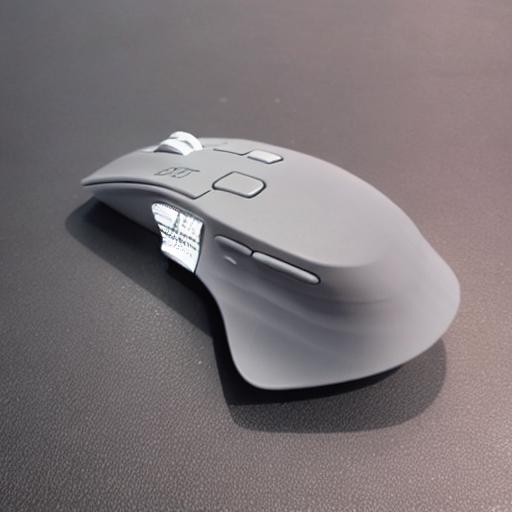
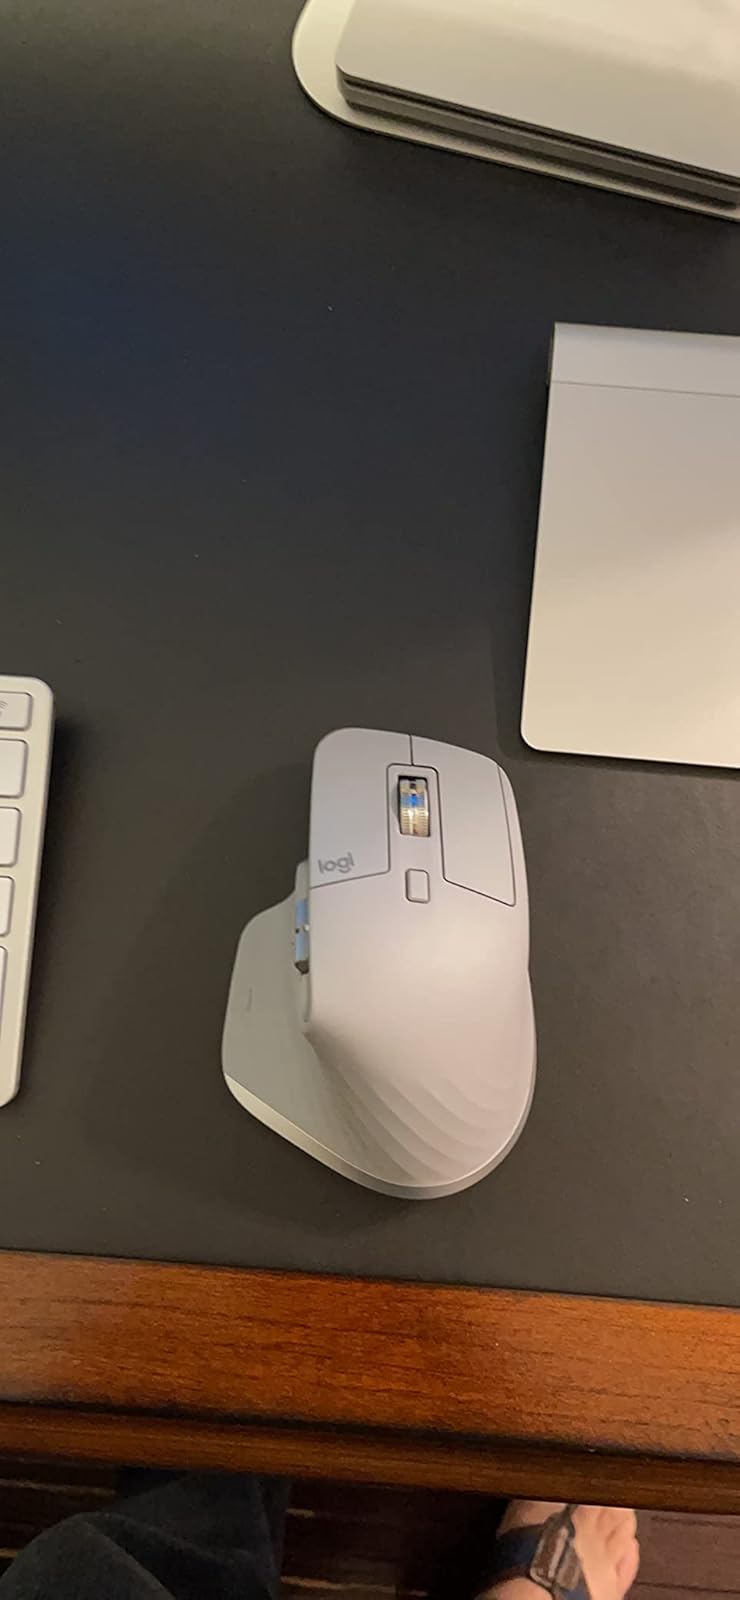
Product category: mouse
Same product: no